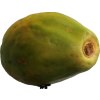
Label: papaya